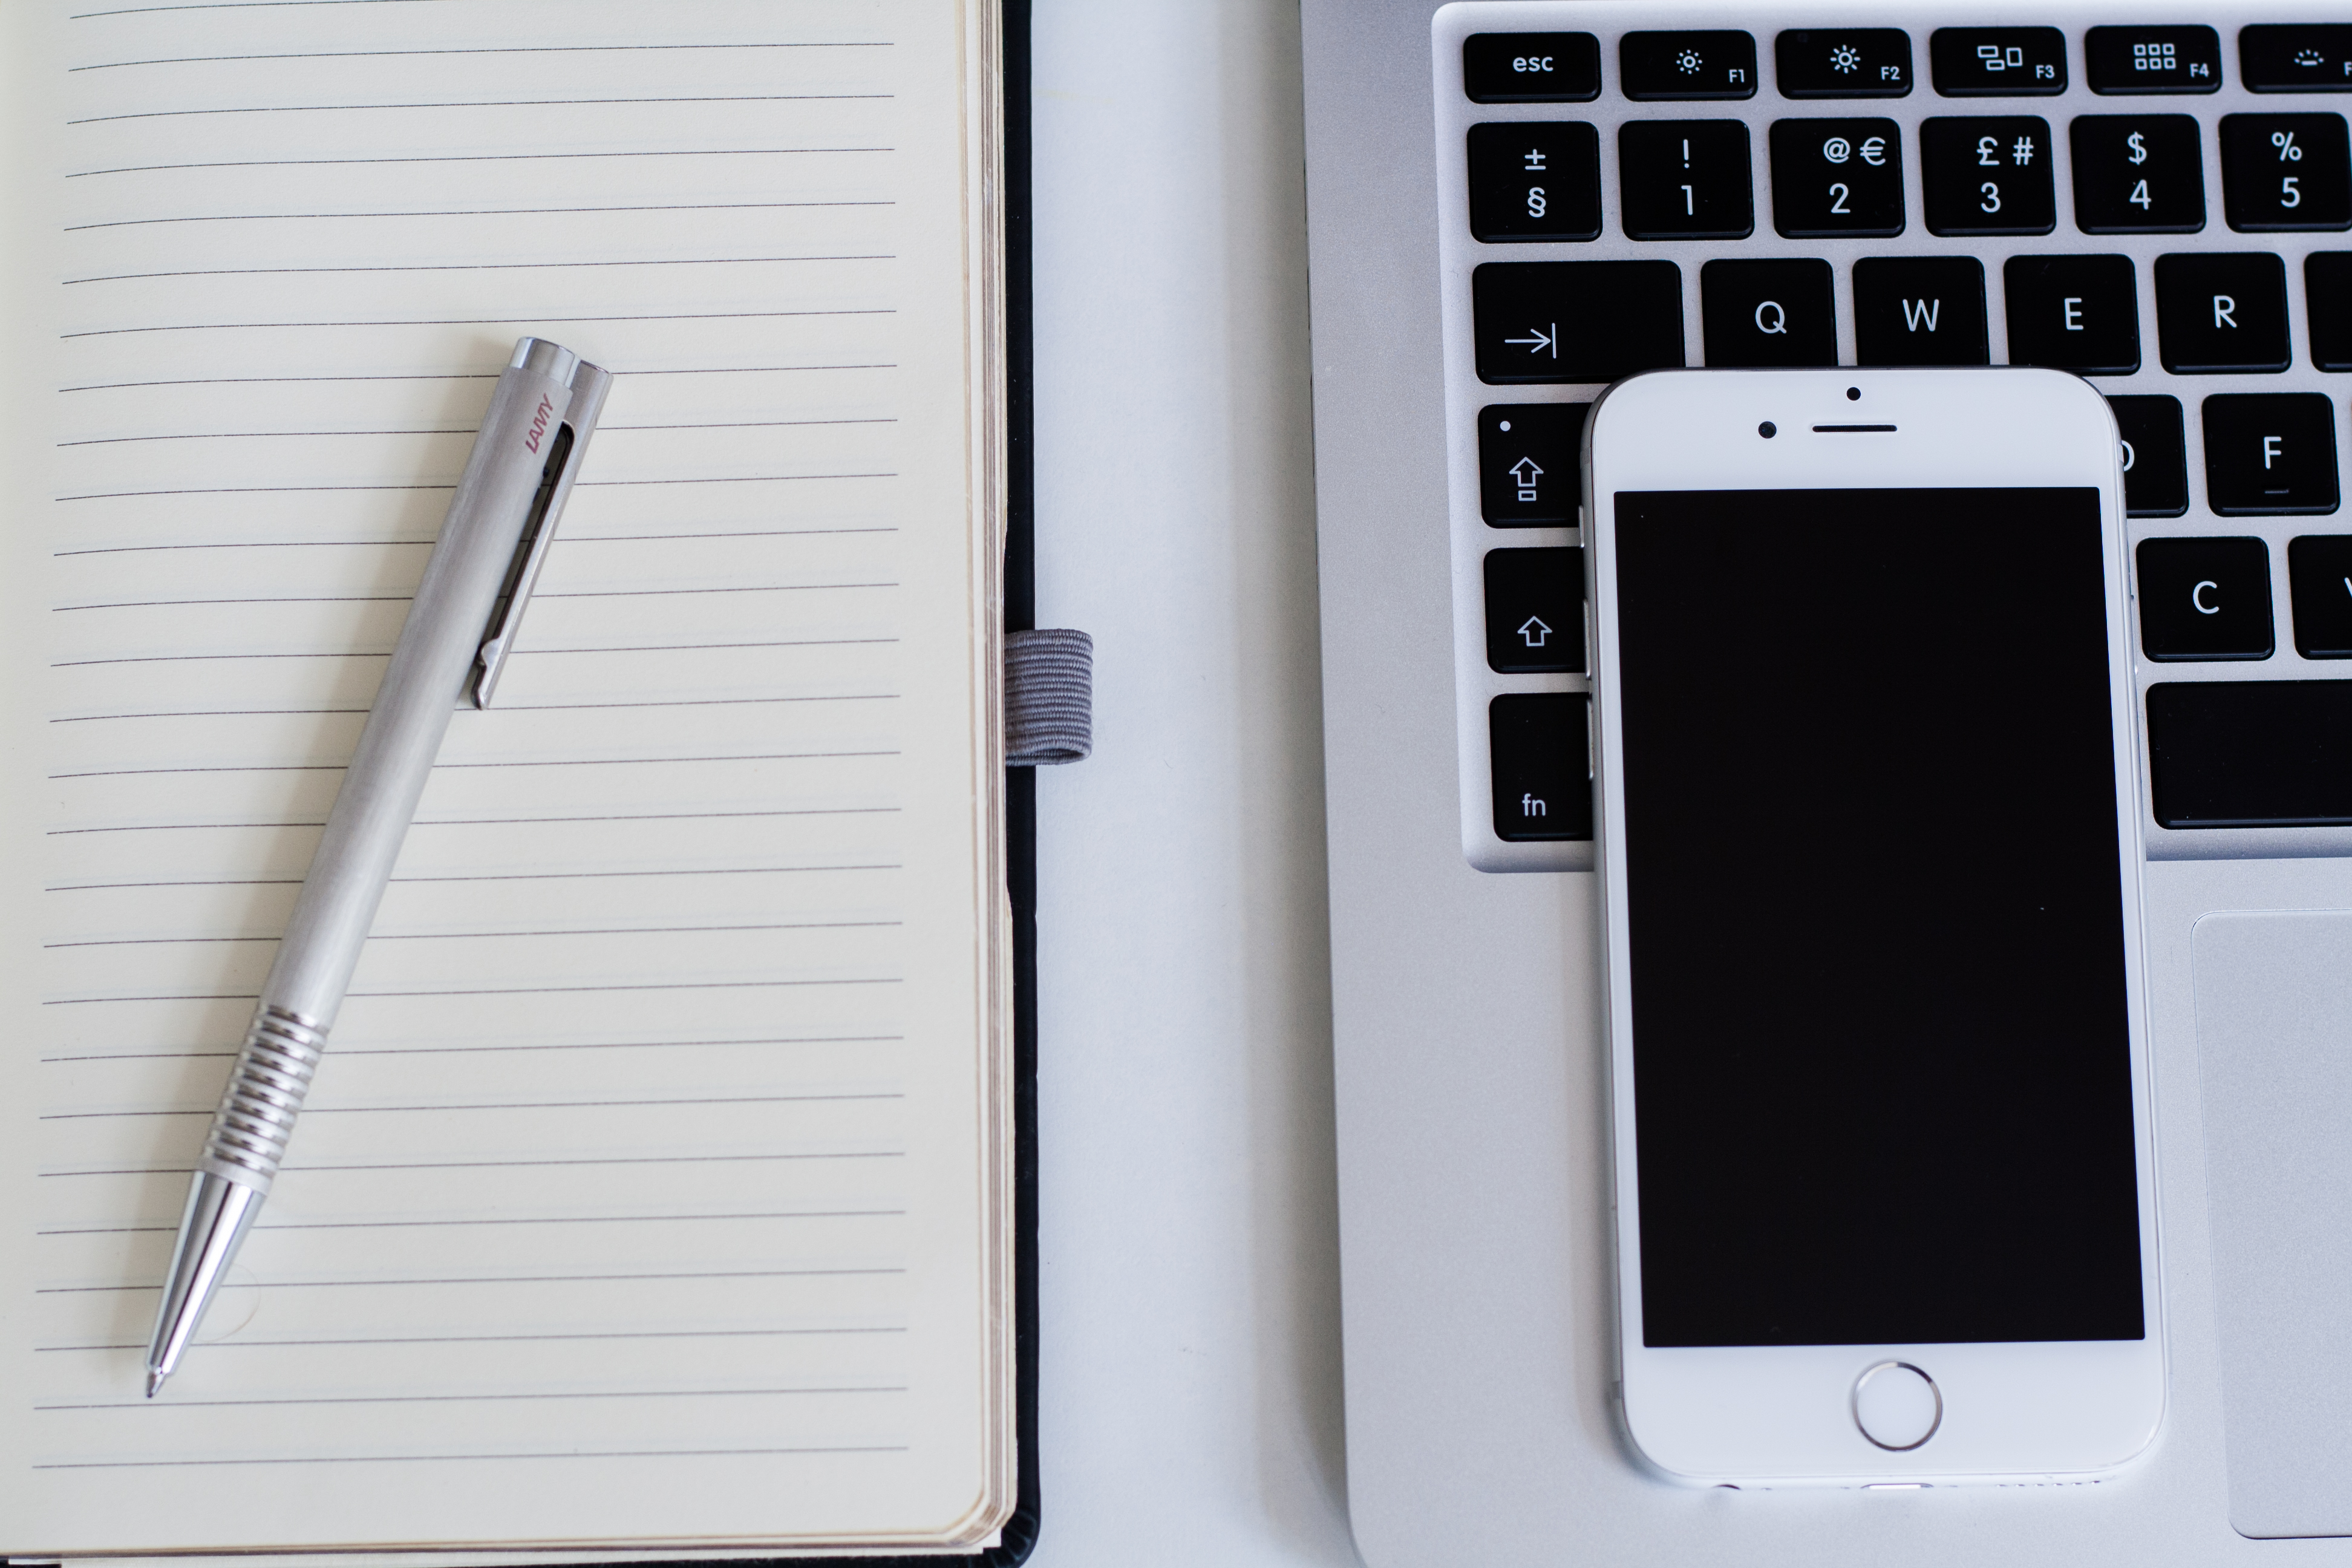
laptop, iphone, notebook, computer, smartphone, writing, apple, keyboard, technology, pen, gadget, mobile phone, document, multimedia, personal computer